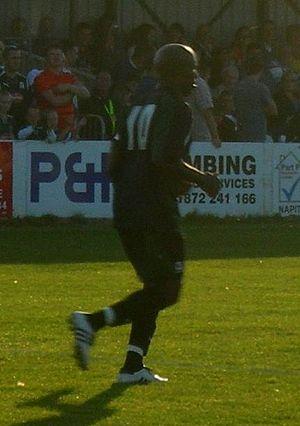
Barry Hayles est un footballeur jamaïcain né le 17 avril 1972 à Lambeth.